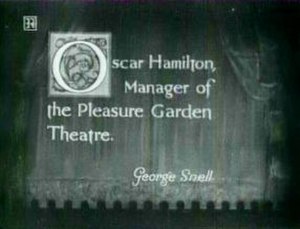
The Pleasure Garden
The Pleasure Garden er en britisk stumfilm fra 1925 instrueret af Alfred Hitchcock og filmen var Hitchcocks instruktørdebut. Det handler om to Korpiger på Pleasure Garden Theatre i London og deres relationer.